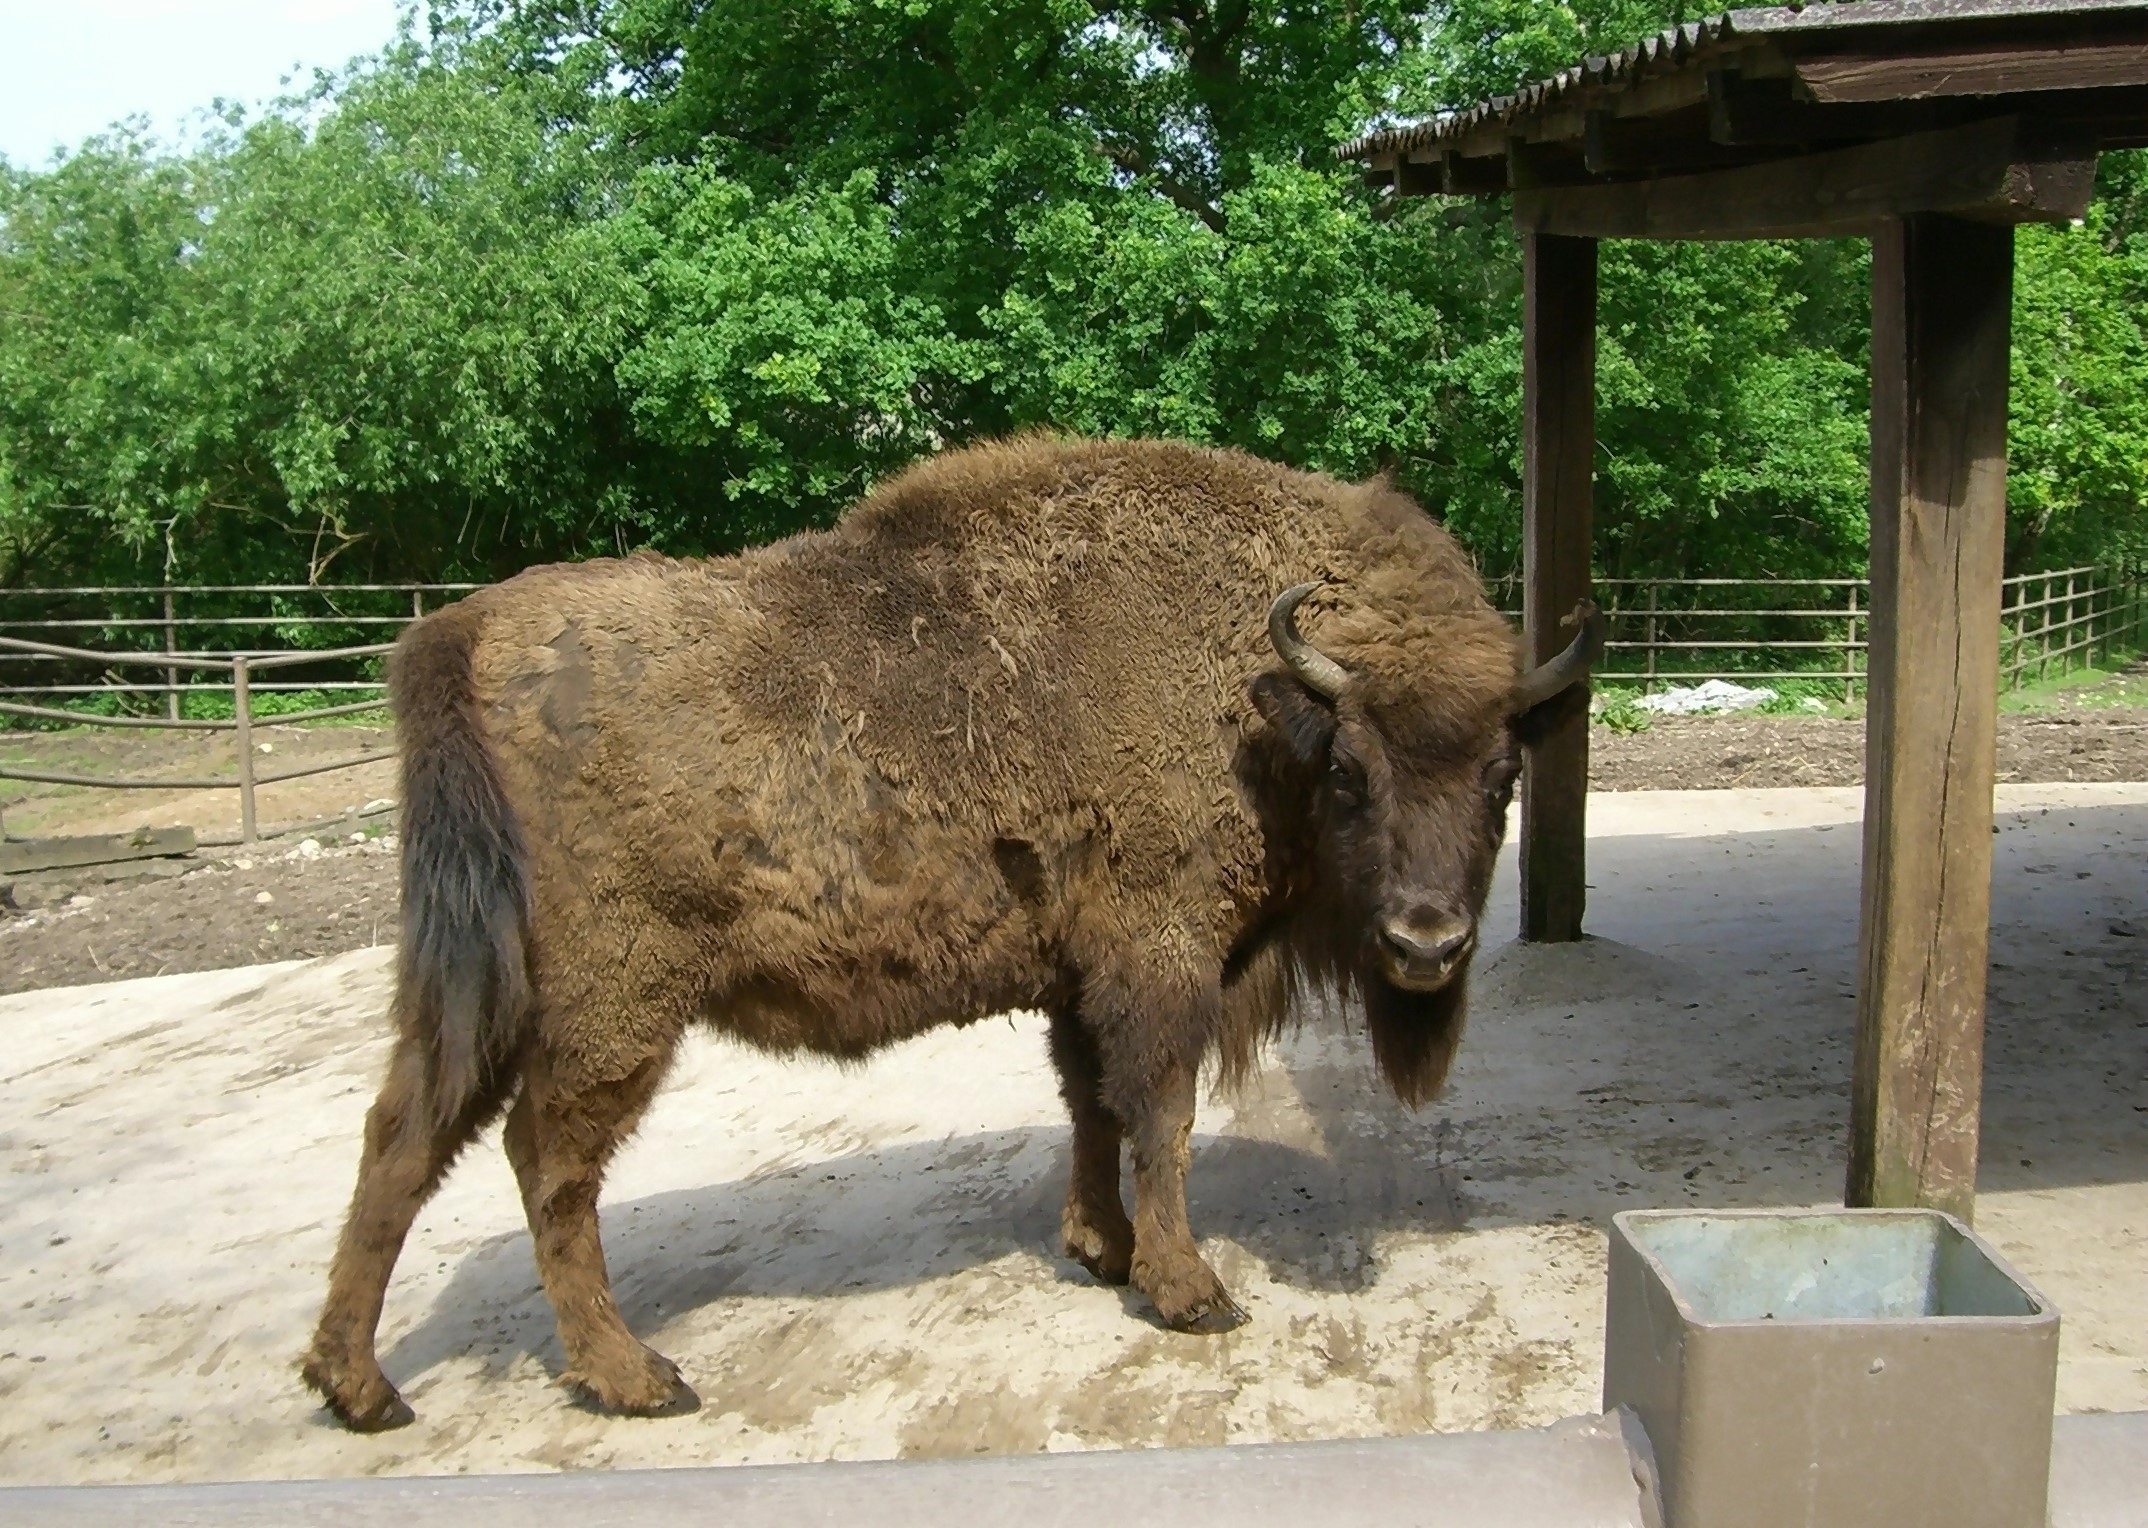
nature, prairie, animal, wildlife, zoo, mammal, fauna, graze, bison, horns, shaggy, water buffalo, cattle like mammal